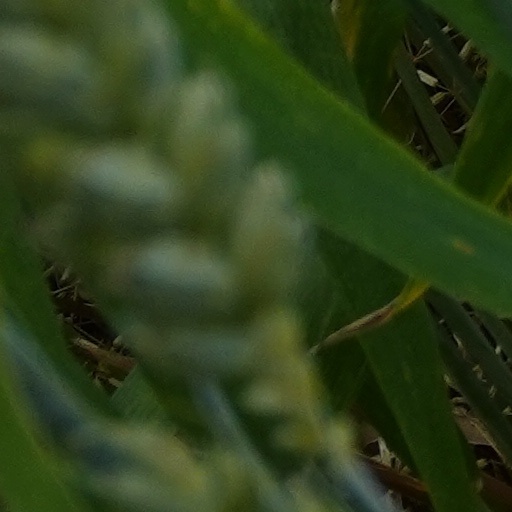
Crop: wheat